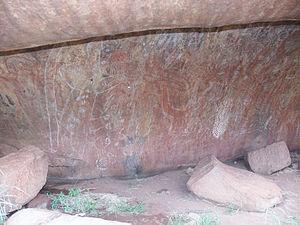
Le parc national d'Uluṟu-Kata Tjuṯa, auparavant appelé parc national d'Uluru, est un parc national classé au patrimoine mondial ainsi que réserve de biosphère par l'UNESCO. Il est situé dans l'« outback » au centre de l'Australie, plus précisément au sud du Territoire du Nord, à proximité de la ville d'Alice Springs.